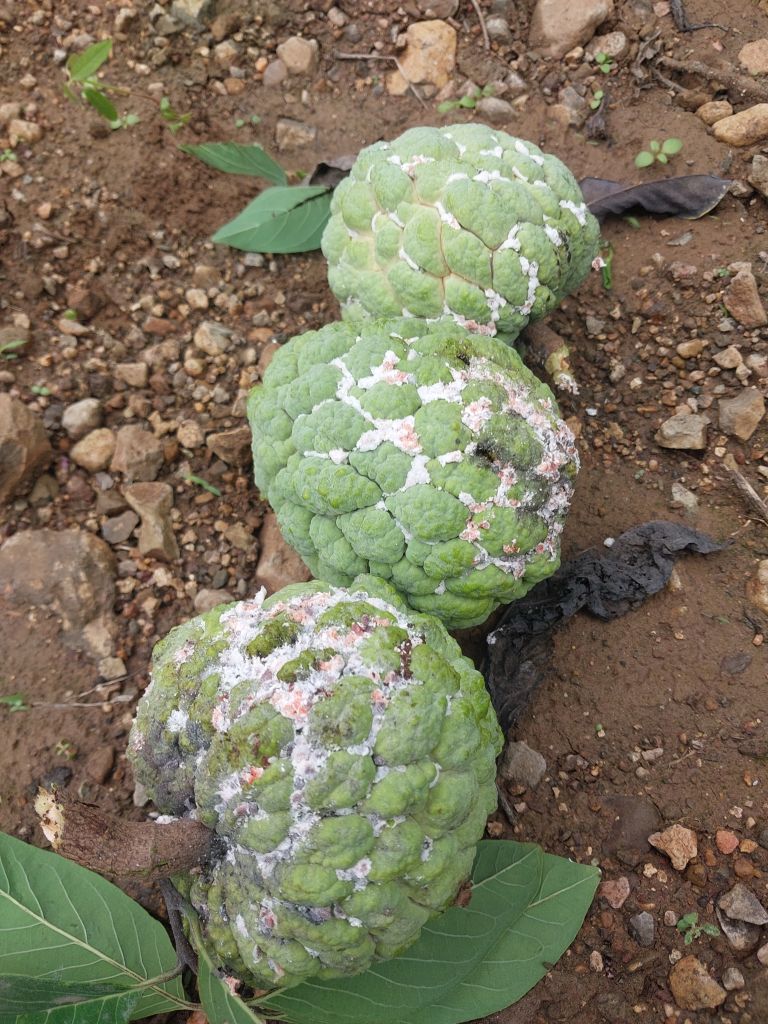
Disease label: Mealy Bug